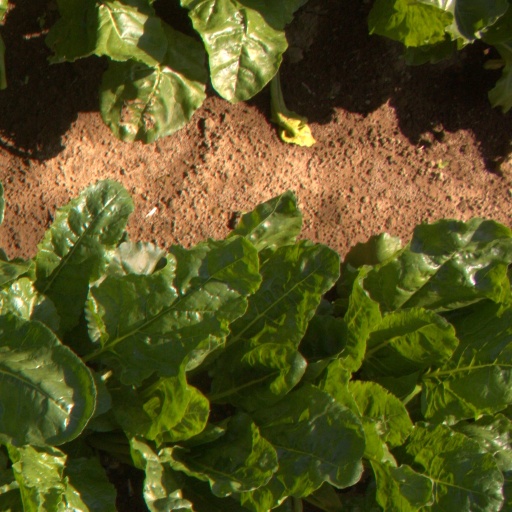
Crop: sugar beet